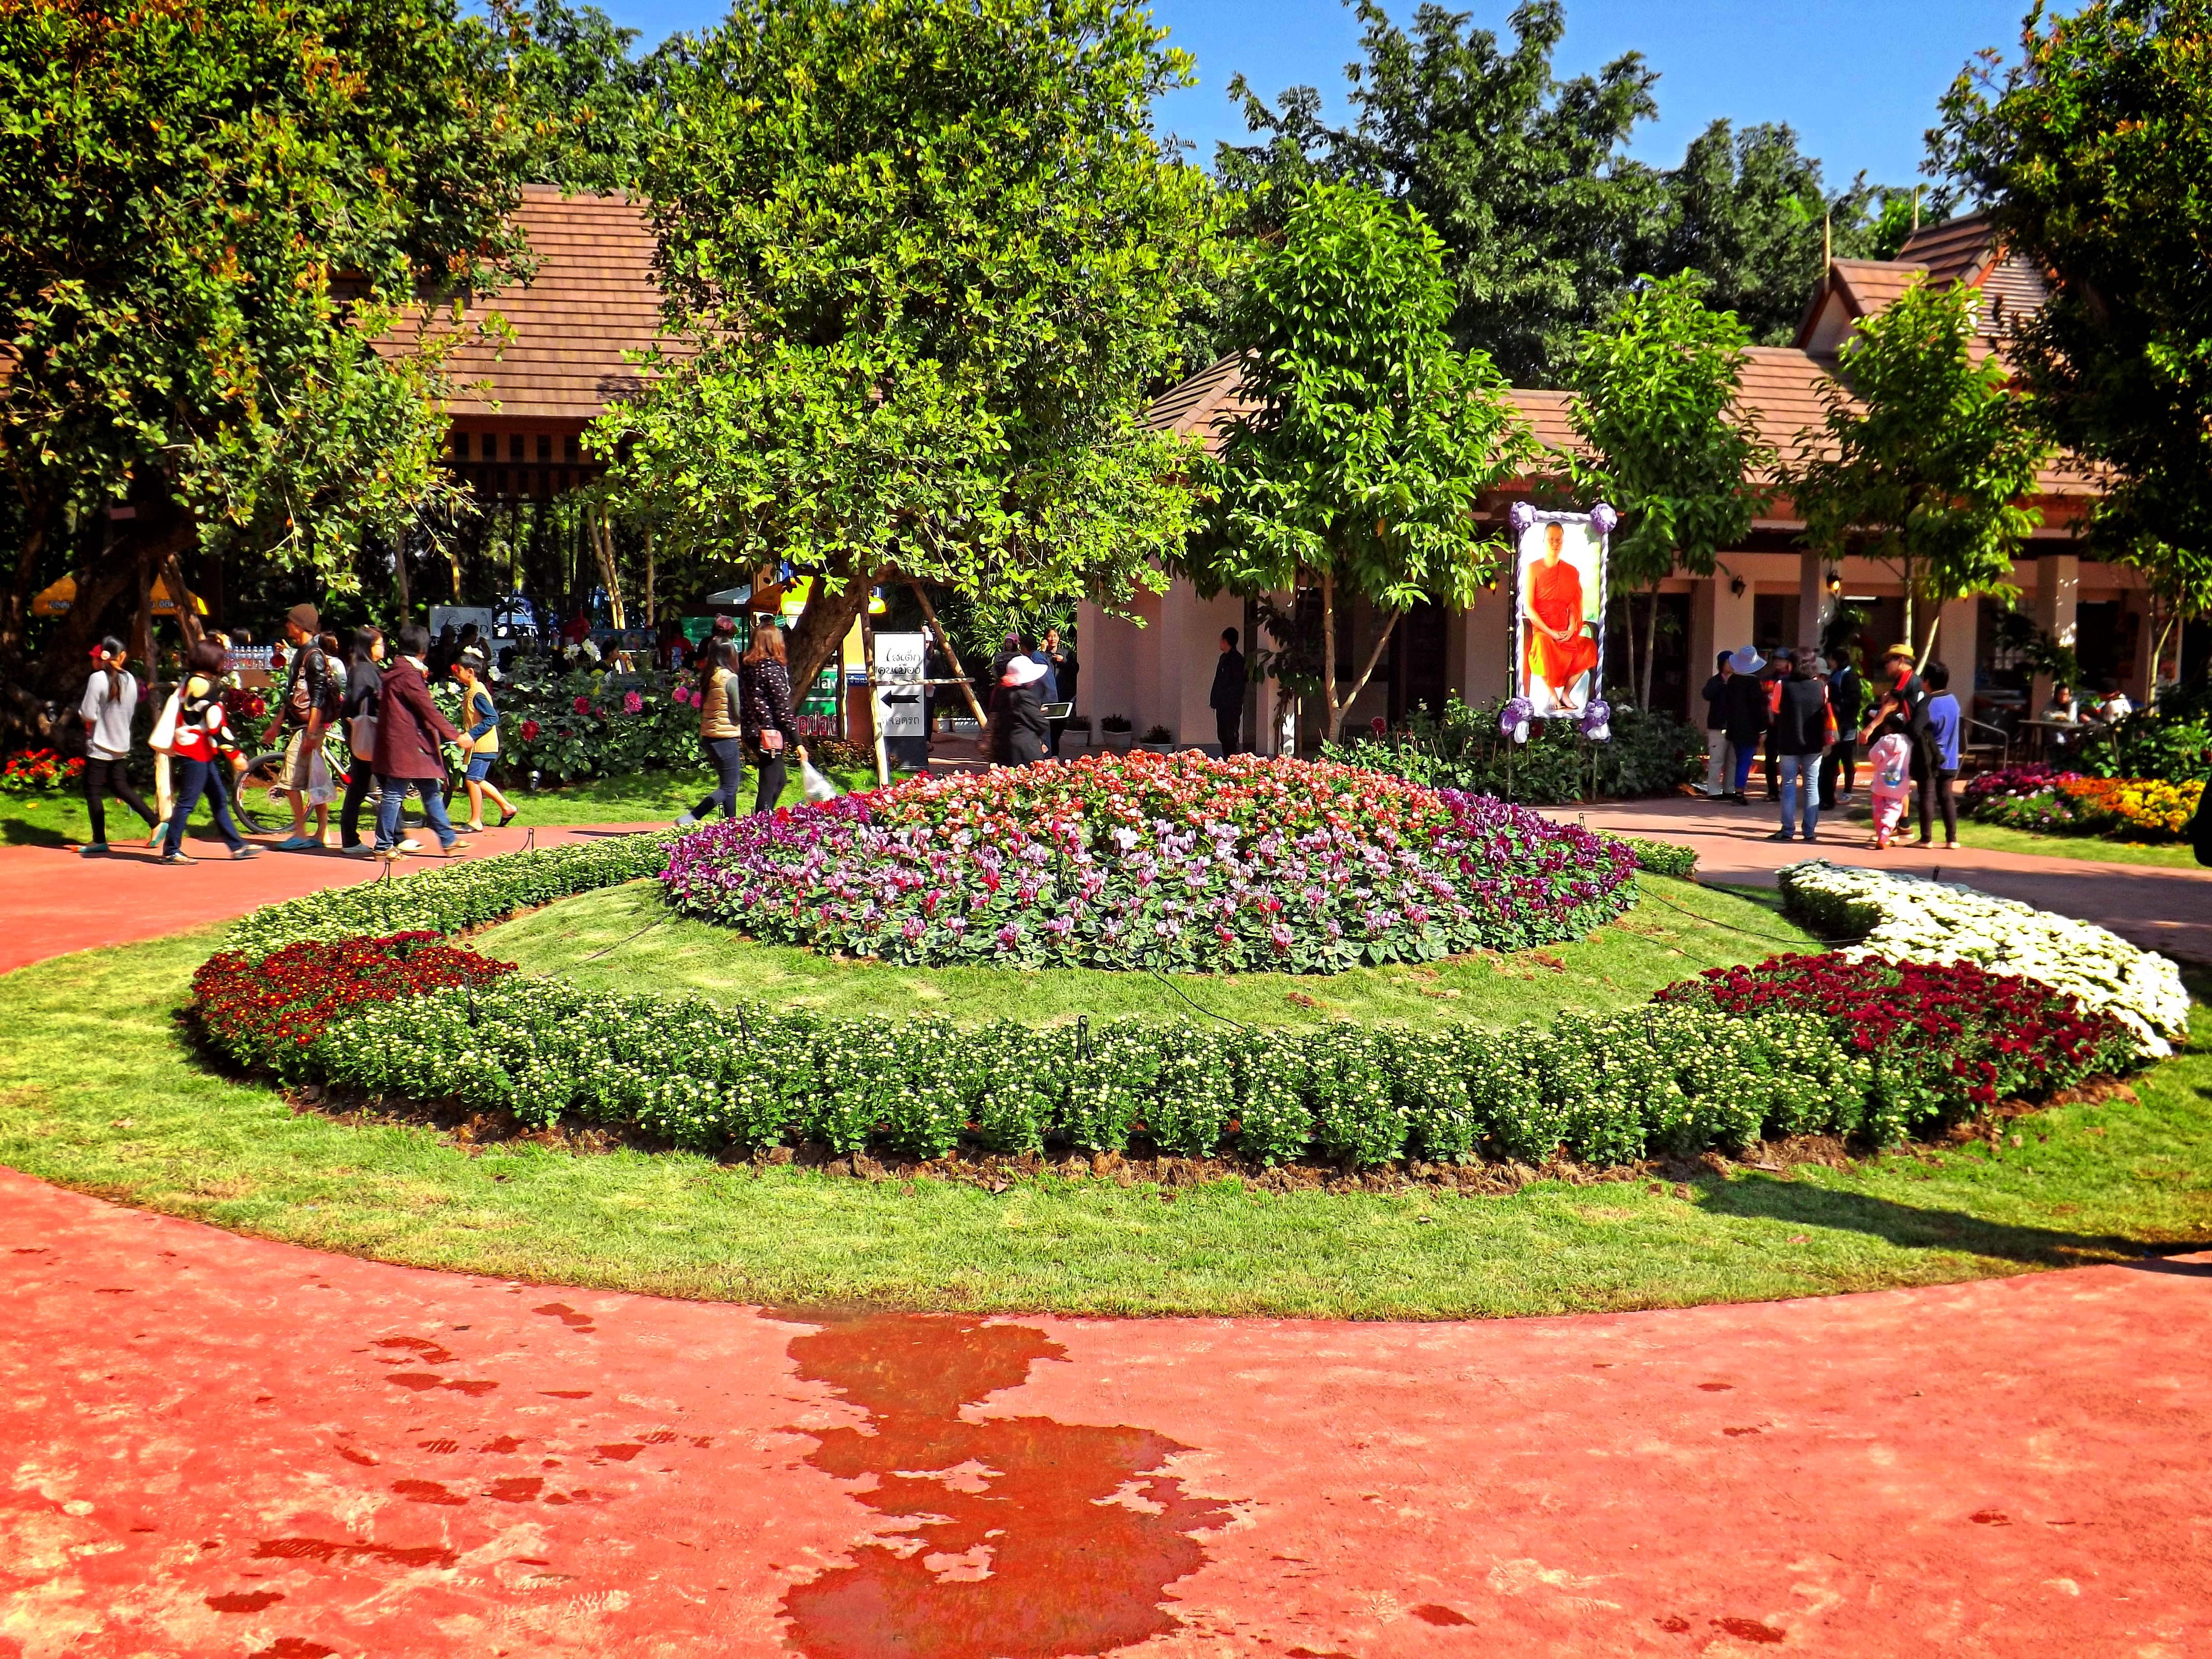
lawn, flower, park, backyard, asia, botany, garden, thailand, chiang rai, resort, town square, botanical garden, estate, yard